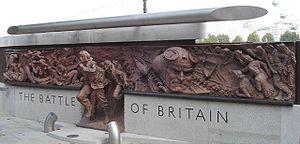
Victoria Embankment est une digue et une artère de Londres.
Le Mémorial de la bataille d'Angleterre à Londres est une sculpture sur le Victoria Embankment surplombant la Tamise dans le centre de Londres, en Angleterre, qui rend hommage à ceux qui ont pris part à la bataille d'Angleterre pendant la Seconde Guerre mondiale. Il a été dévoilé le 18 septembre 2005, lors du 65ᵉ anniversaire de la bataille, par le Prince de Galles et la duchesse de Cornouailles, en présence de nombreux aviateurs survivants connus collectivement comme The Few.